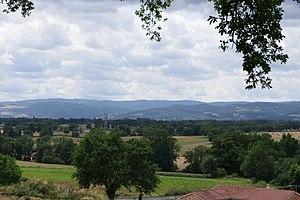
panaorama vu de l'église de Noailly
Noailly est une commune française située dans le département de la Loire en région Auvergne-Rhône-Alpes.